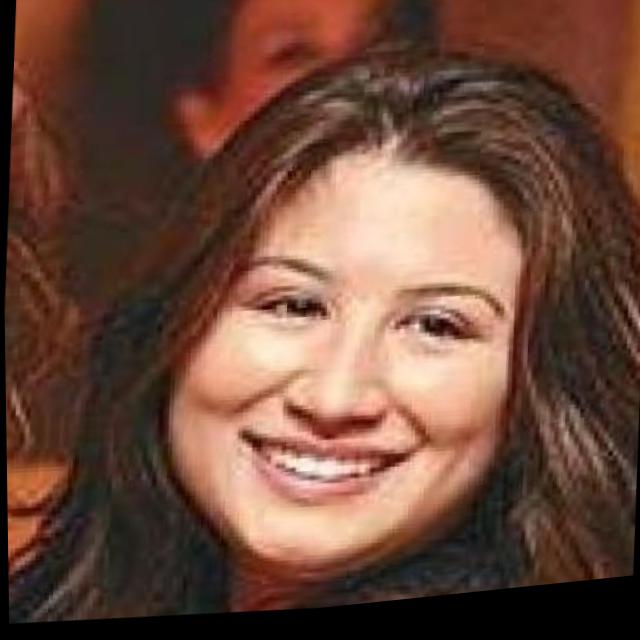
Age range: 21-44